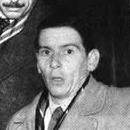
Age: 24